International Organization for Standardization

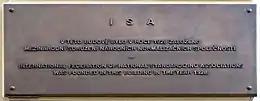
Plaque marking the building in Prague where the ISO predecessor, the ISA, was founded

The organization that is known today as ISO began in 1926 as the International Federation of the National Standardizing Associations (ISA), which primarily focused on mechanical engineering. The ISA was suspended in 1942 during World War II but, after the war, the ISA was approached by the recently formed United Nations Standards Coordinating Committee (UNSCC) with a proposal to form a new global standards body.